Albinyana

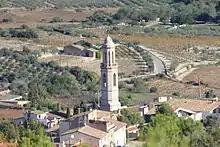
The Church of St. Bartholomew of Albinyana seen from the San Antonio de Padua hermitage.

The parish church is named St. Bartholomew. Although it is documented in 1120 as a possession of Sant Cugat monastery, the current church building dates only to the eighteenth century. It features a semicircular apse with a frieze and a window. The bell tower has a square base and a little angel statue at the top.